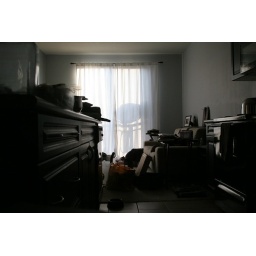
Our dirty house in Austin...